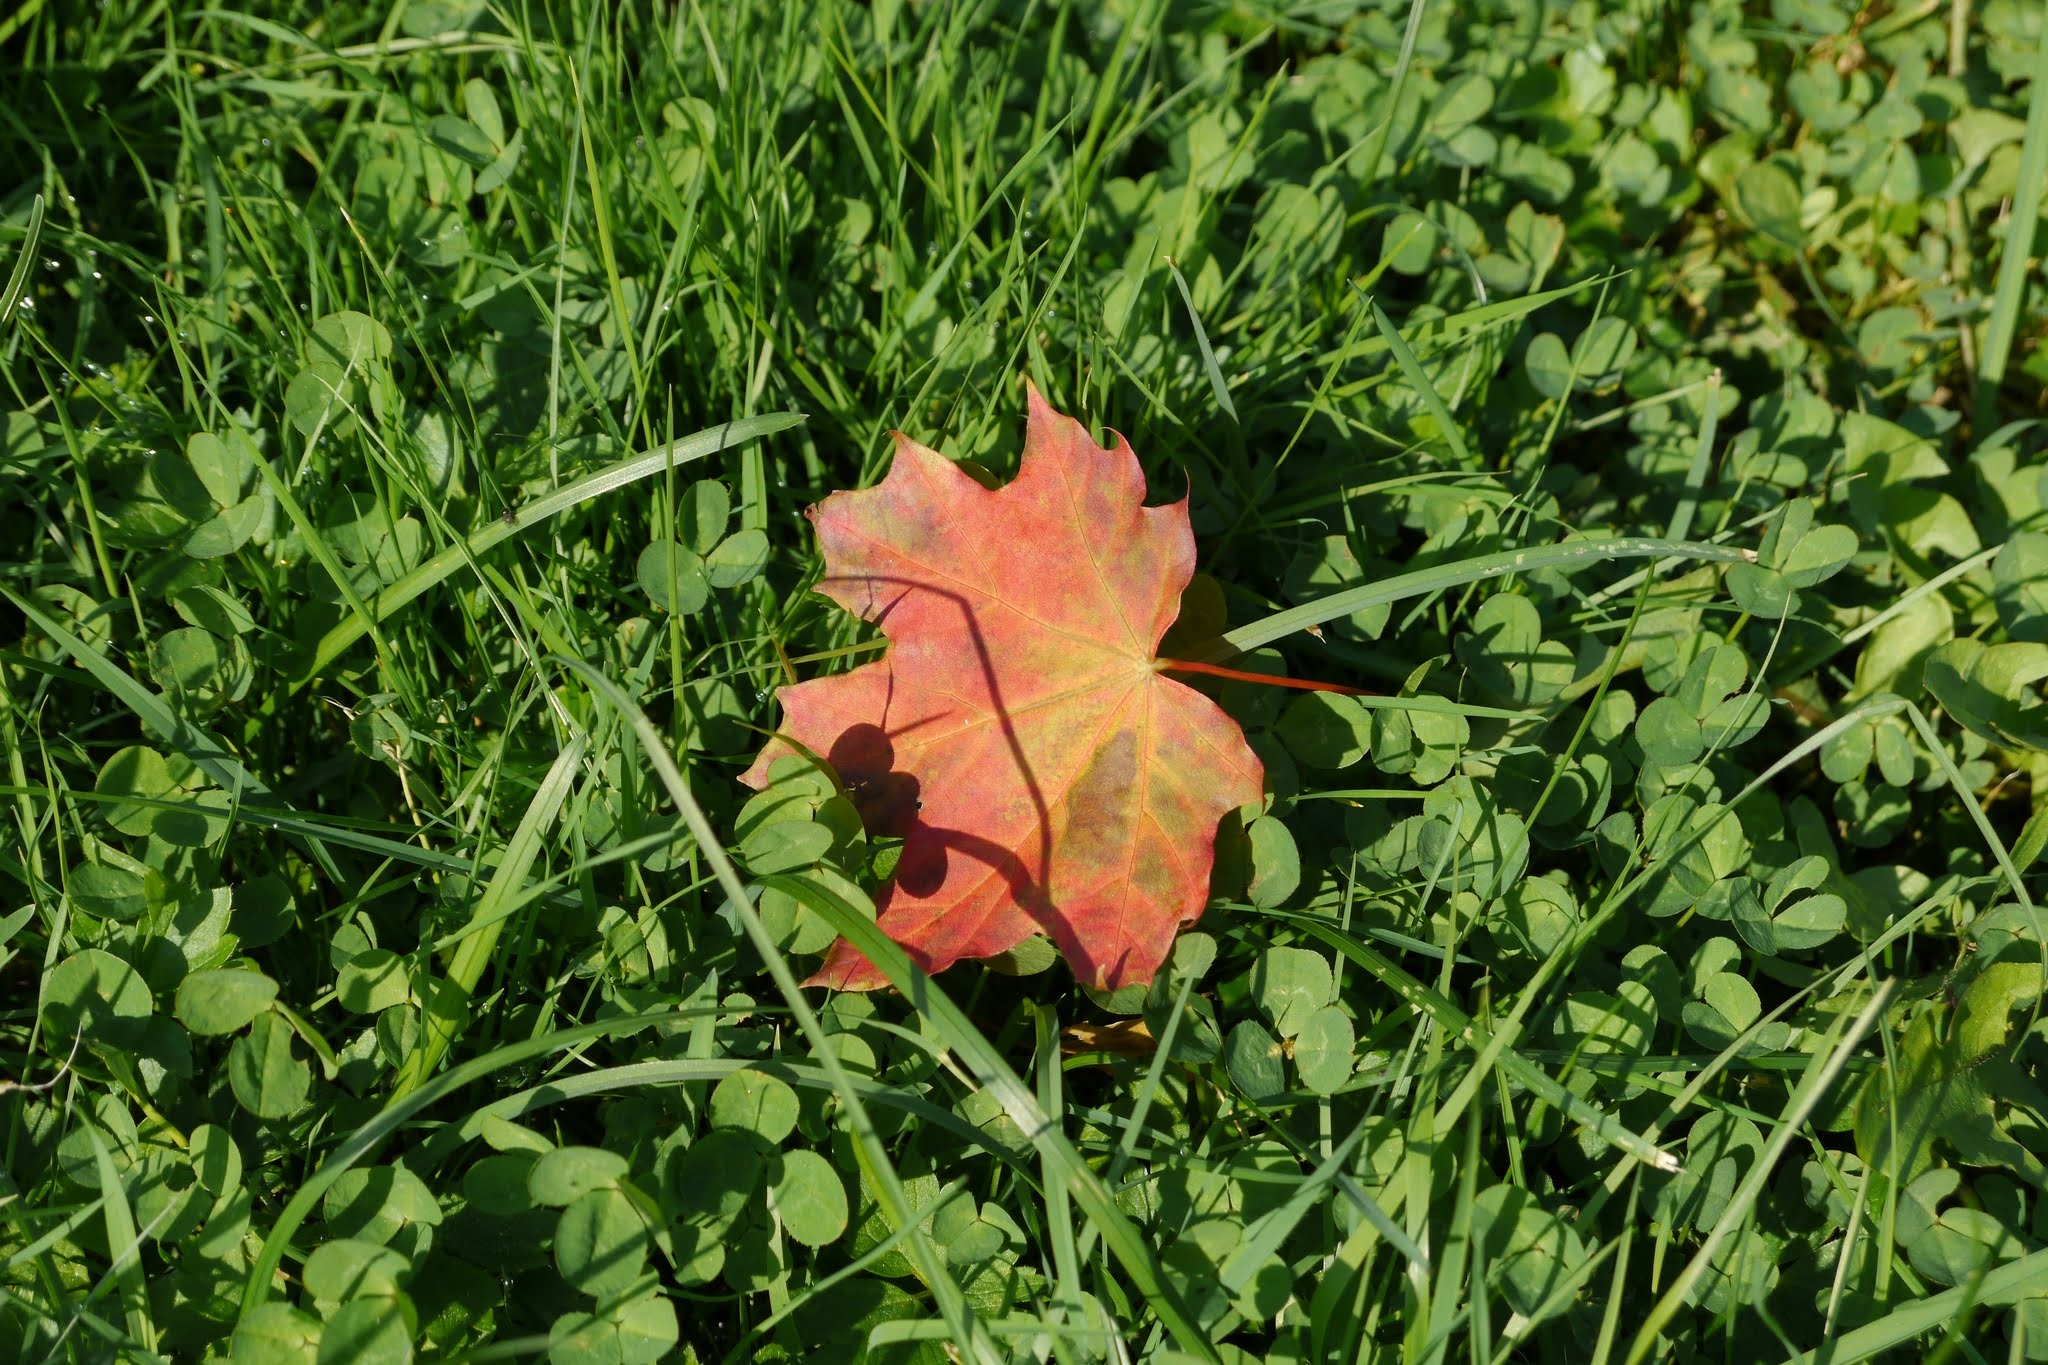
tree, grass, plant, field, lawn, meadow, leaf, flower, green, produce, botany, closeup, flora, wildflower, sheet, poppy, autumn leaf, arum, greens, flowering plant, annual plant, grass family, land plant